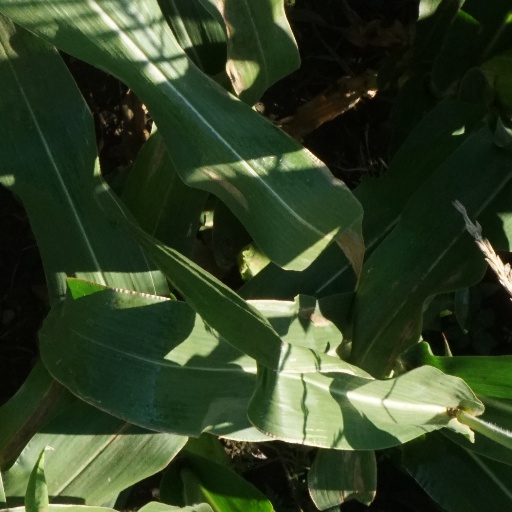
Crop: maize; corn